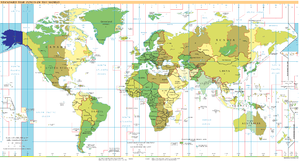
UTC−9
Verdenskort med UTC−9 markeret: